Frank Gorton

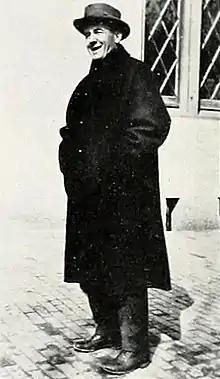
Gorton pictured in "The Bomb 1915", VMI yearbook

Frank H. Gorton (1877 – March 20, 1939) was an American football, basketball, baseball, and track and field coach. He served as the head football coach at Rutgers University from 1906 to 1907, Occidental College from 1908 to 1910, the Virginia Military Institute (VMI) from 1914 to 1916, and Otterbein College—now known as Otterbein University—in 1917, compiling a career college football record of 38–29–6. Gorton was also the head basketball coach at Rutgers from 1906 to 1909, at VMI from 1914 to 1917, and at Otterbein College during the 1917–18 season, amassing a career college basketball mark of 33–31. In addition, he served as the head baseball coach at Rutgers in 1907. Gorton returned to VMI in 1926 to serve a physical instructor and the school's director of intramural sports.